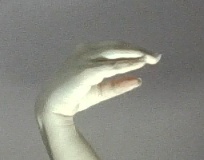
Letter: jeem